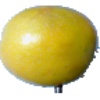
Label: Maracuja 1